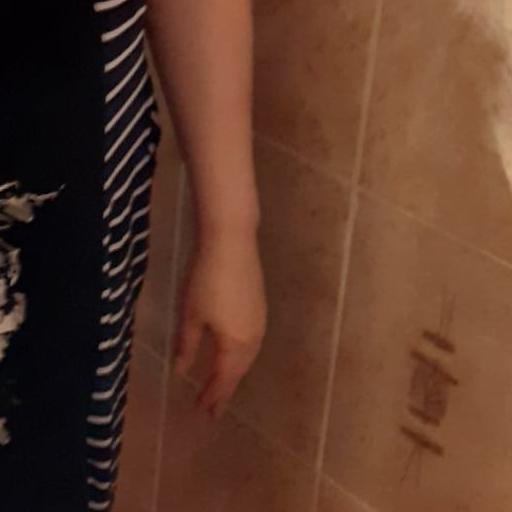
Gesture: no_gesture